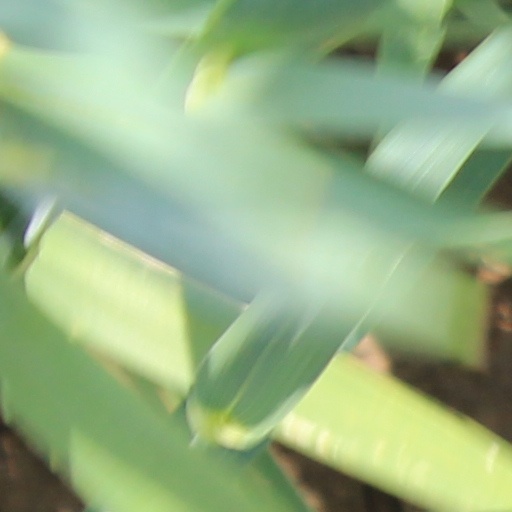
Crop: wheat